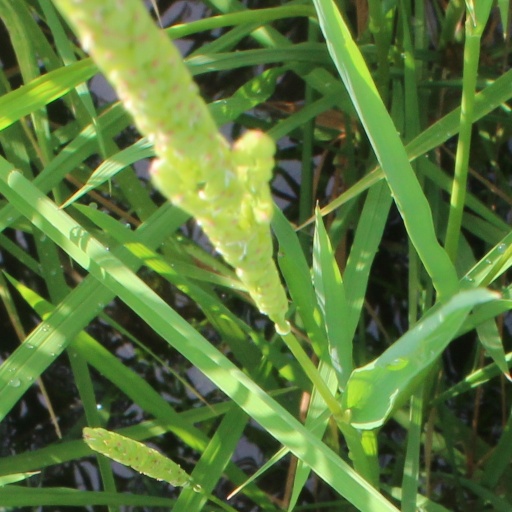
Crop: rice